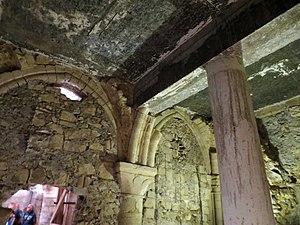
crypte de l'église Saint-Martin à Cormeilles-en-Parisis.
L'église Saint-Martin est une église catholique paroissiale située à Cormeilles-en-Parisis, en France. Elle succède à une église romane, dont ne restent que deux chapiteaux au début de la nef. Le principal seigneur de Cormeilles est l'abbaye Saint-Denis : c'est sous son abbé Suger que la construction de la crypte sous le chœur de l'actuelle église est lancée, vers 1145. Peu connue et généralement fermée au public, elle représente néanmoins l'une des deux plus anciennes cryptes gothiques connues, avec celle de la basilique Saint-Denis, et est d'une grande valeur archéologique. Le chœur de l'église, au chevet plat, est édifié un peu plus tard, au dernier quart du XIIᵉ siècle ; puis il est prolongé vers l'ouest pendant la première moitié du XIIIᵉ siècle. Ce chœur a considérablement évolué depuis, car des problèmes de stabilité ont plusieurs fois donné lieu à des reconstructions. Le collatéral sud notamment est refait à neuf au XVIᵉ siècle, dans le style flamboyant. La plupart des chapiteaux de la nef sont du même style, et datent des années 1515-1525 : six grandes arcades ont dû être reprises en sous-œuvre à cette époque.